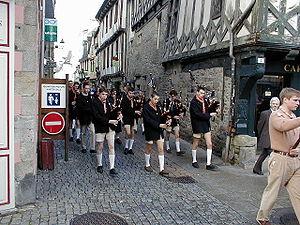
Le bagad Saint-Patrick a été créé au sein de la troupe des scouts unitaires de France de Quimper en 1952 par le père Jean-Yves Le Moigne. Il est le seul bagad scout au monde encore en activité avec le Bagad Tri Bleiz, dépendant de l'Association des Guides et Scouts d'Europe, qui n'a que 7 ans d'ancienneté.